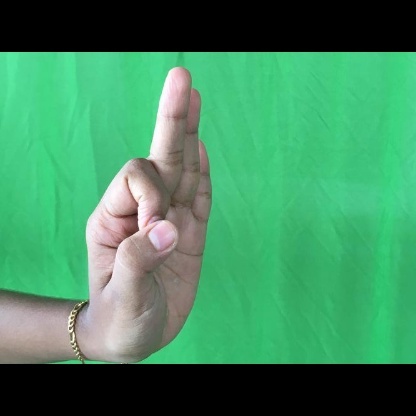
Mudra: Aralam